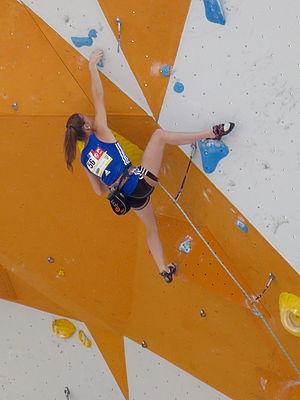
Julia Chanourdie en demi-finale du championnat d'Europe d'escalade (difficulté) 2013 à Chamonix